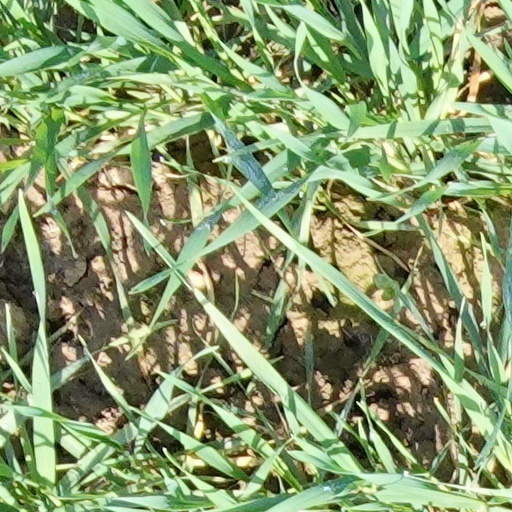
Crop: wheat